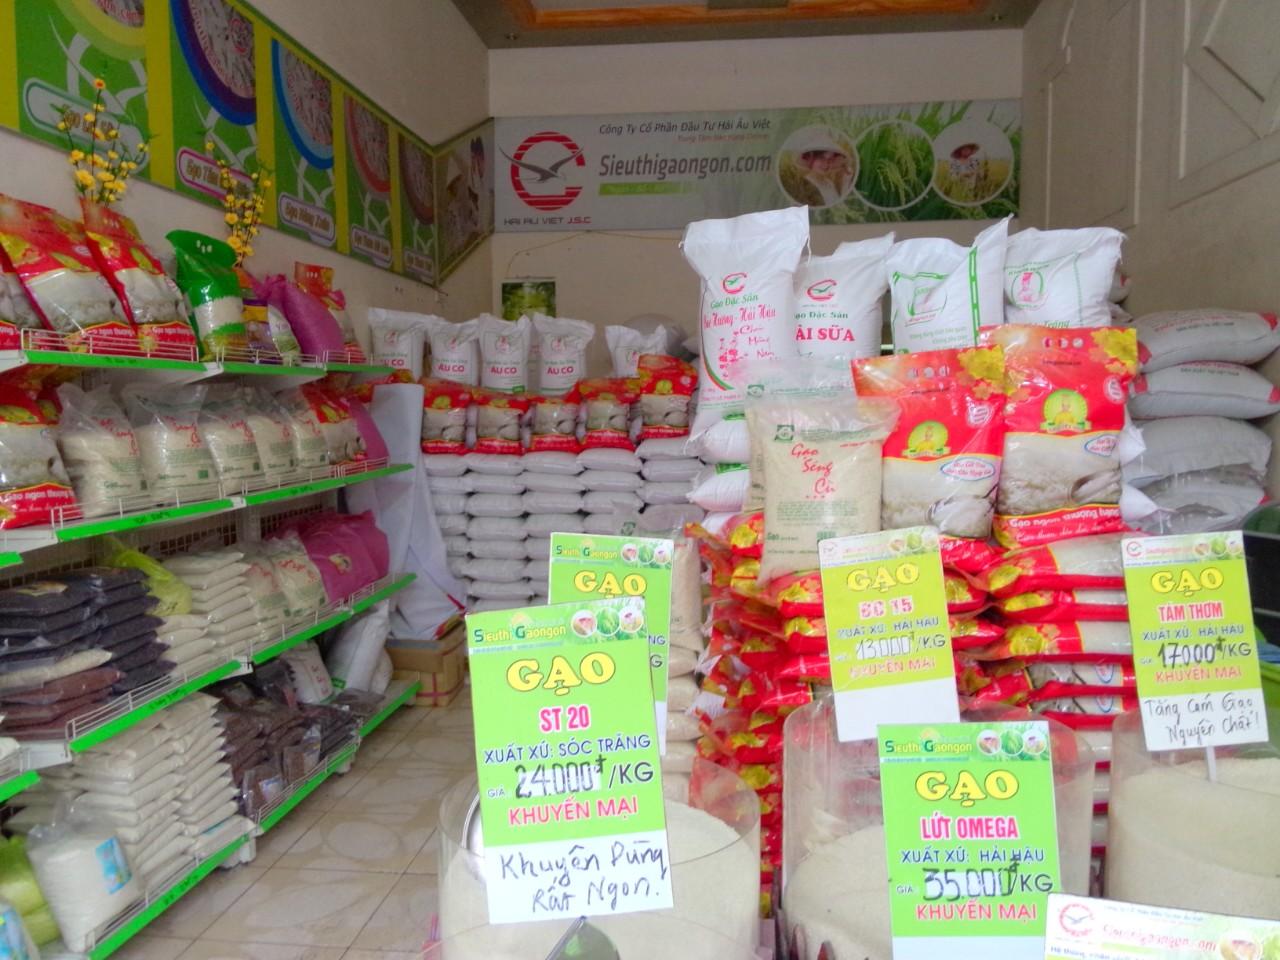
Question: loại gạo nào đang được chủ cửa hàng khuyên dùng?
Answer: gạo st 20